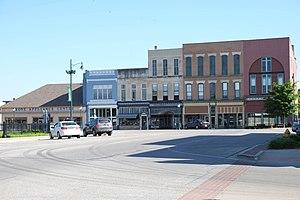
Jacksonville est une ville de l'Illinois, siège du comté de Morgan aux États-Unis. La population était de 19 440 habitants en 2010.